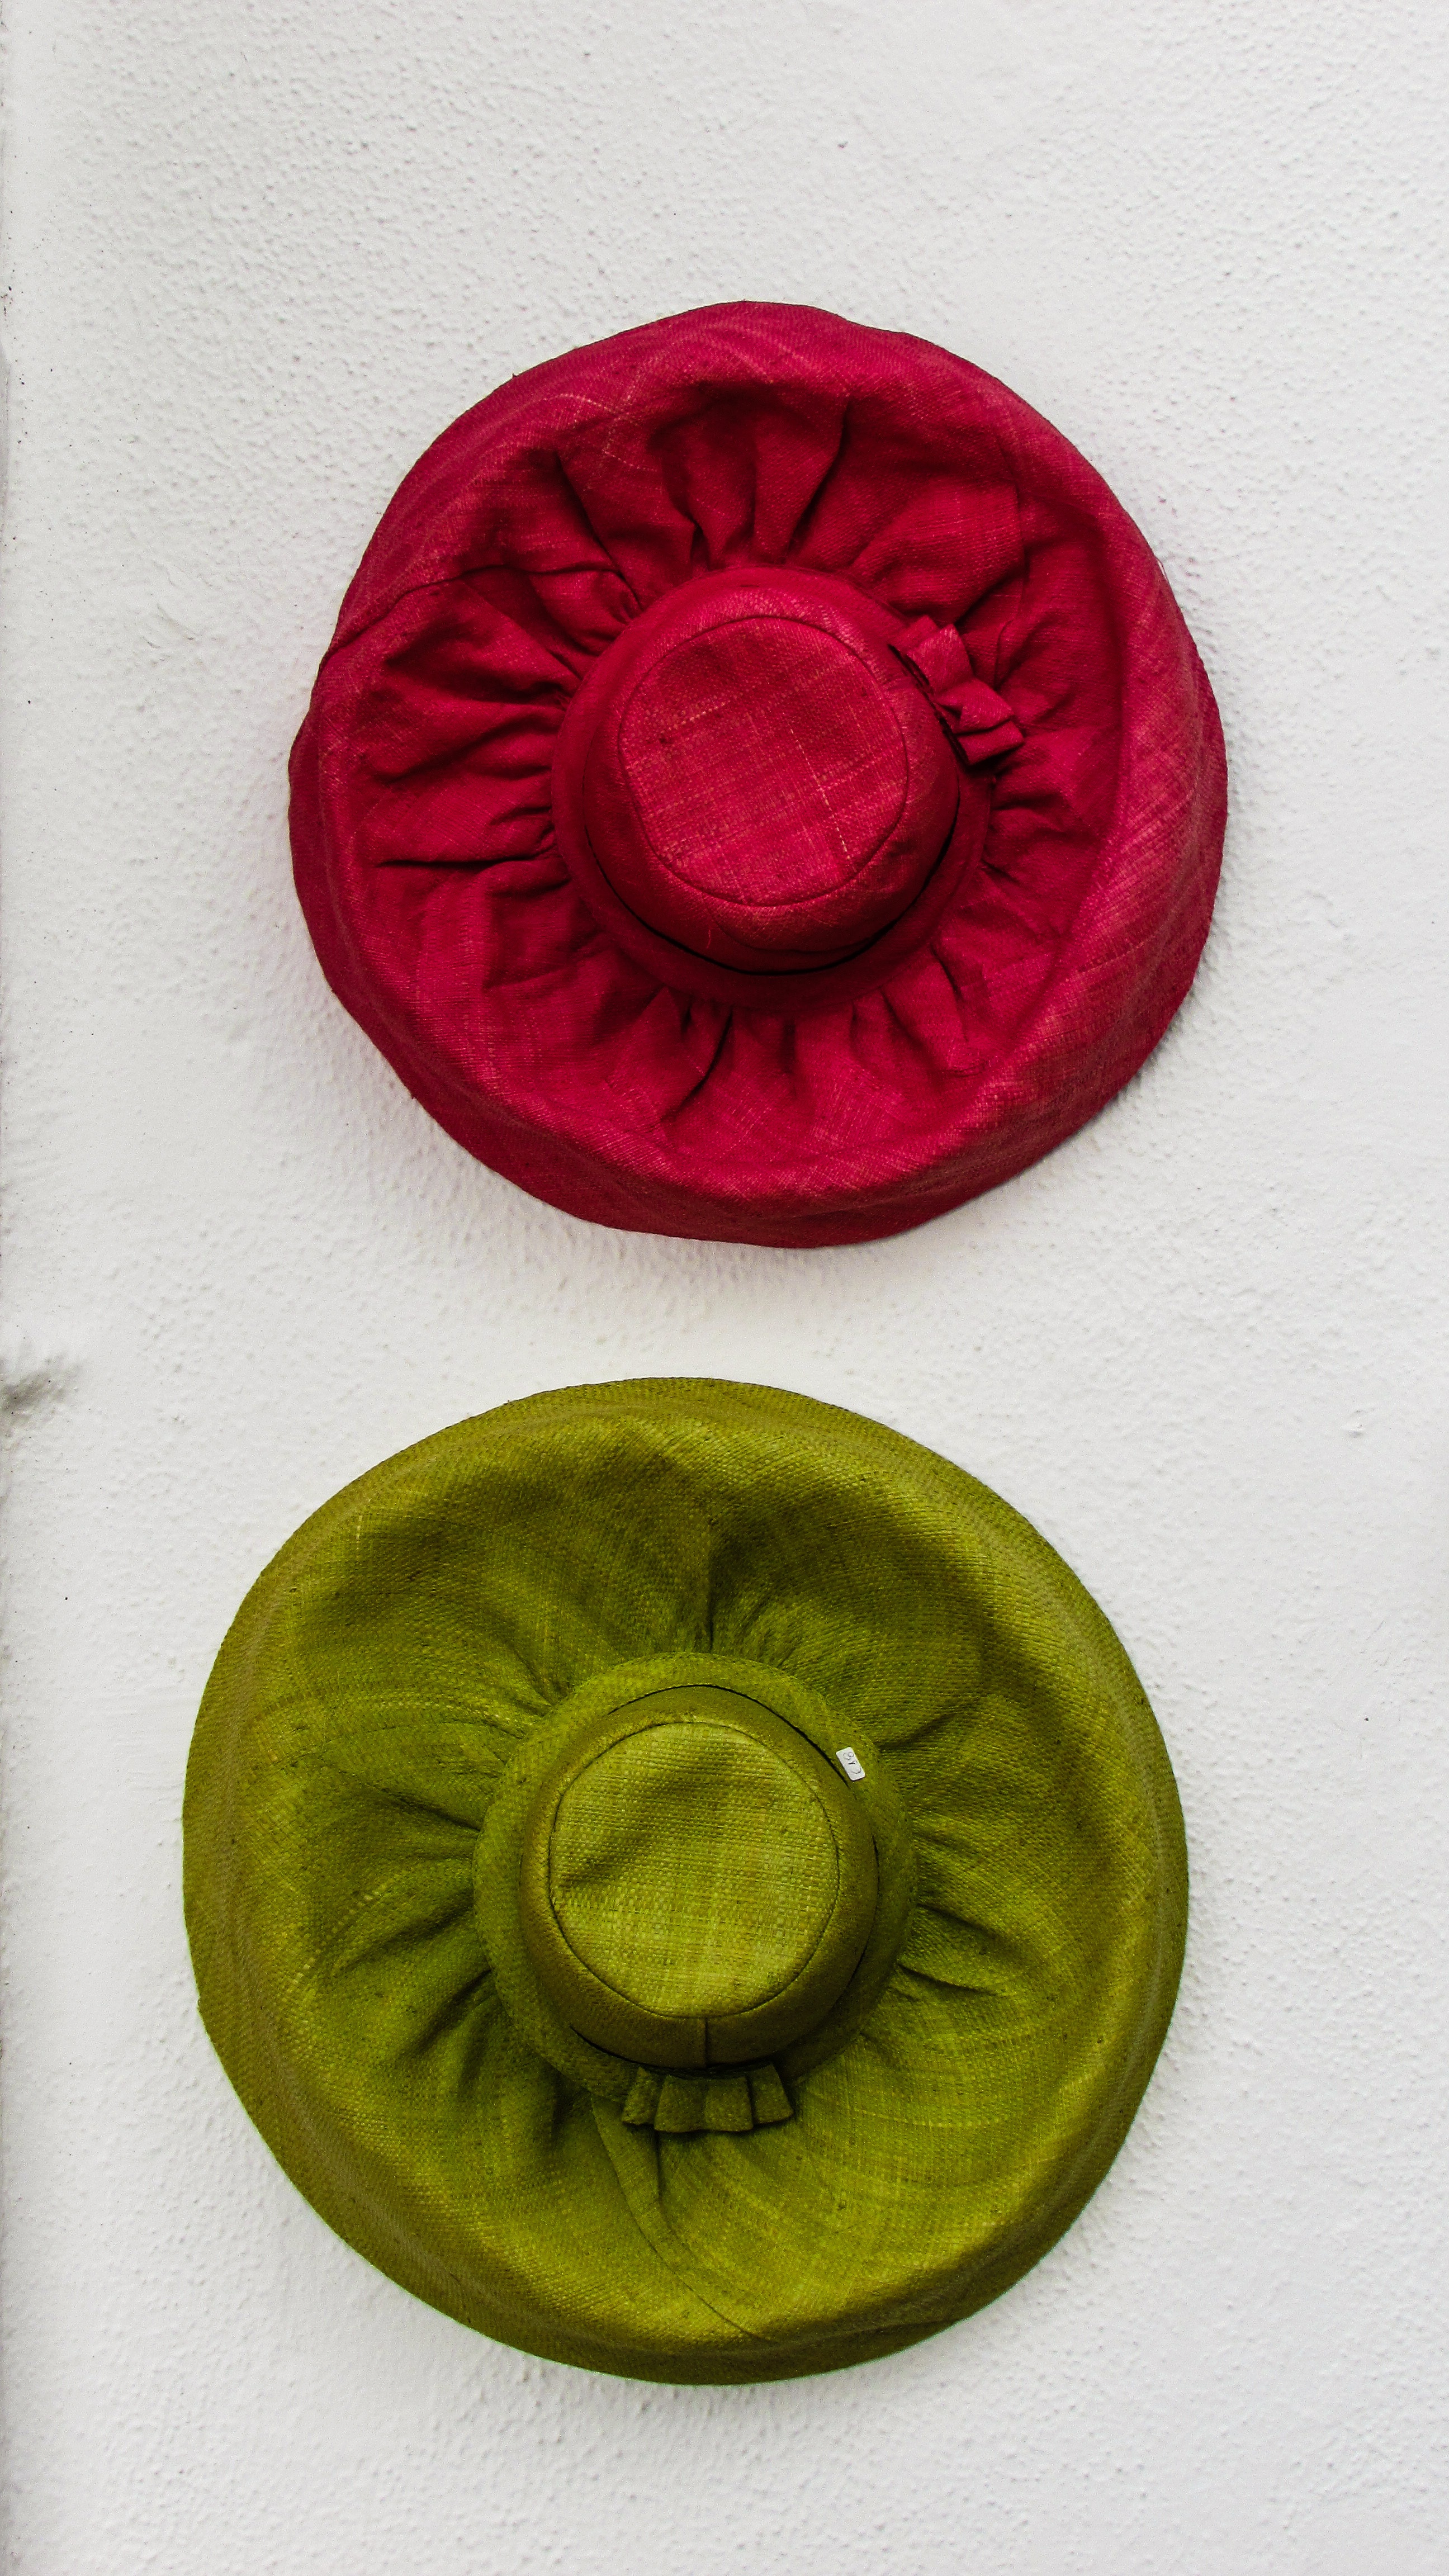
plant, leaf, flower, petal, wall, shop, green, red, produce, color, yellow, circle, button, art, colors, greece, shape, hats, skiathos, dishware, fashion accessory